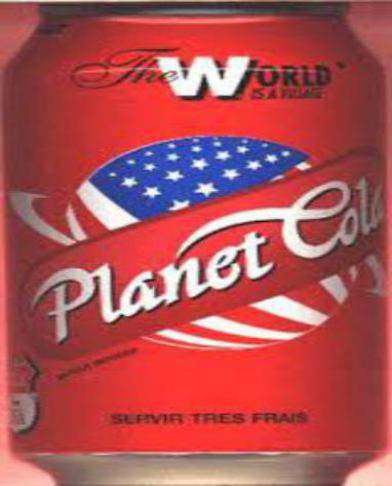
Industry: Food